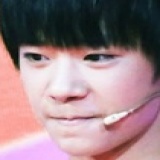
ca sĩ Dịch Dương Thiên Tỉ